Bantu peoples

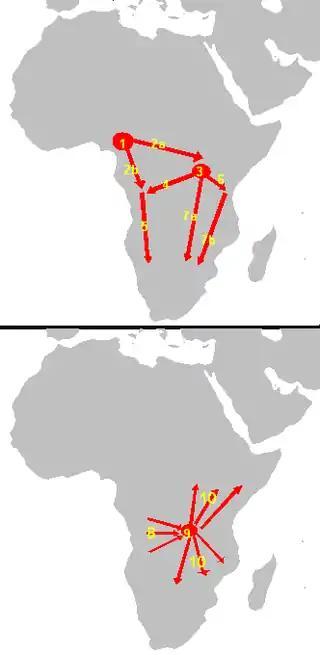
1 = 2000–1500 BC original Bantu urheimat (present-day Cameroon-Nigeria border)2 = first dispersal 2.a = Eastern Bantu, 2.b = Western Bantu3 = 1000–500 BC Urewe nucleus of Eastern Bantu4–7 = southward advance9 = 500 BC – 0 DR Congo nucleus10 = 0–1000 AD last phase

Before the Bantu expansion had been definitively traced starting from their origins in the region between Cameroon and Nigeria, two main scenarios of the Bantu expansion were hypothesized: an early expansion to Central Africa and a single origin of the dispersal radiating from there, or an early separation into an eastward and a southward wave of dispersal, with one wave moving across the Congo Basin toward East Africa, and another moving south along the African coast and the Congo River system toward Angola.